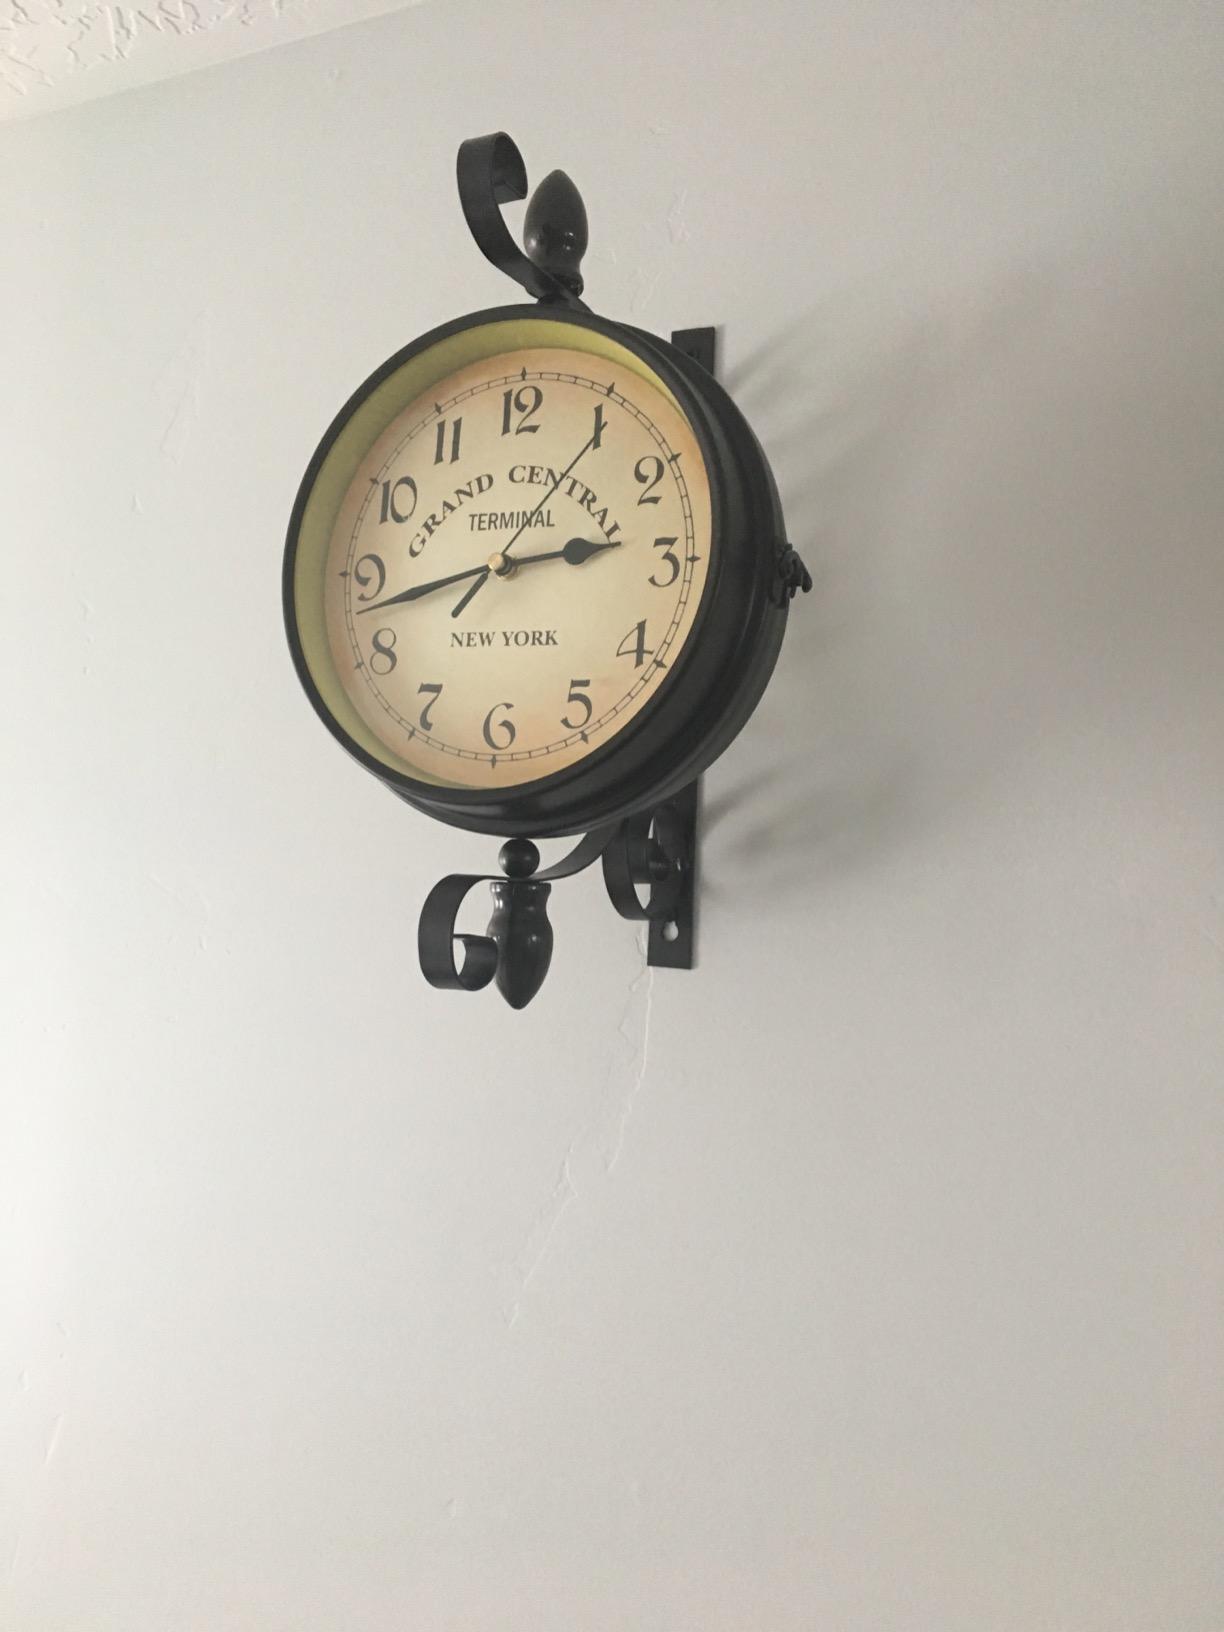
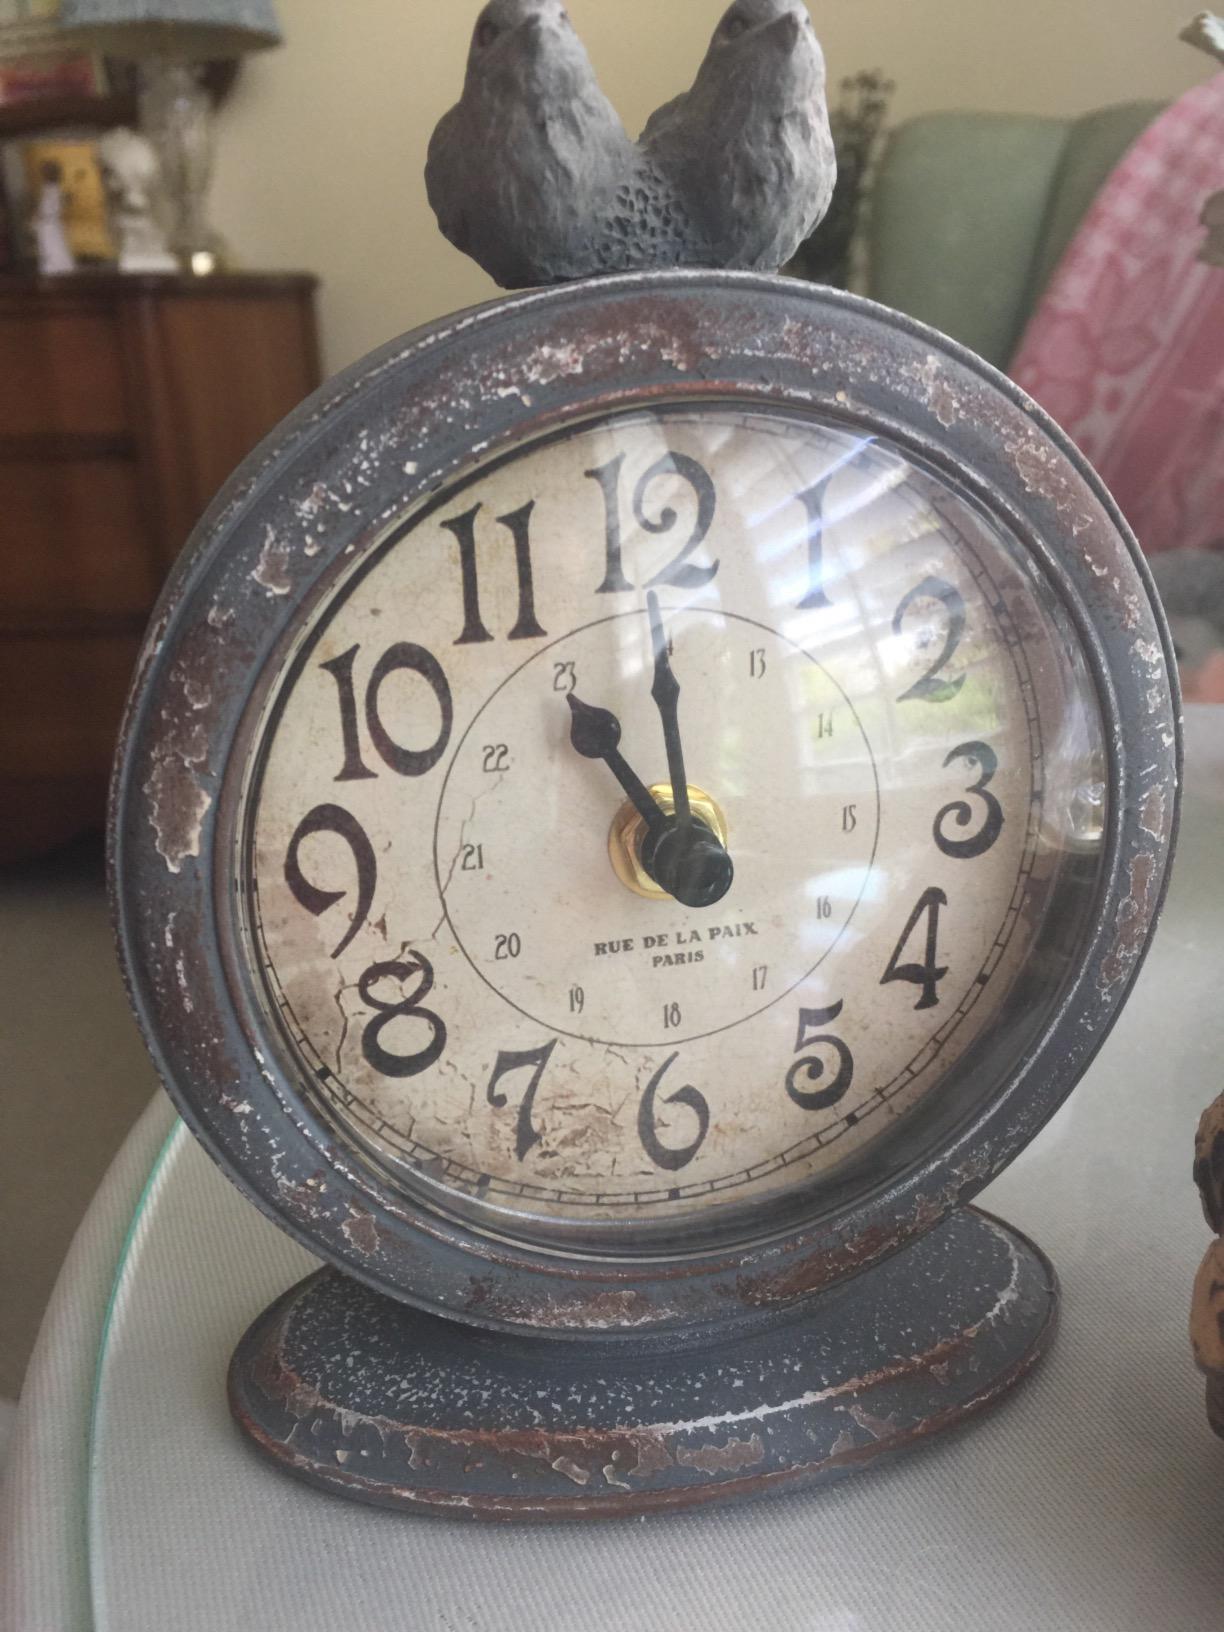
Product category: clock
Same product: no